Alfred Eluère

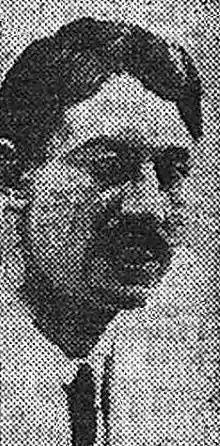
Alfred Eluère

Alfred Eluère (28 July 1893 – 12 March 1985) was a French rugby union player who competed in the 1920 Summer Olympics. In 1920 he won the silver medal as member of the French team.